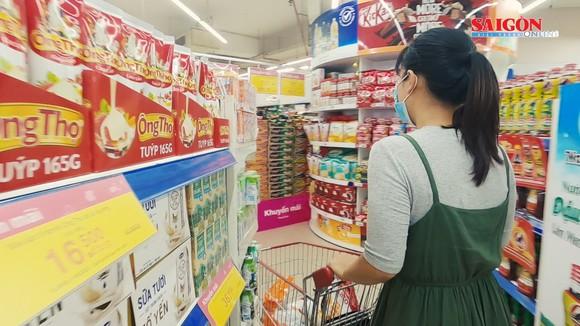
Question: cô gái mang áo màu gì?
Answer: mang áo màu xanh lá